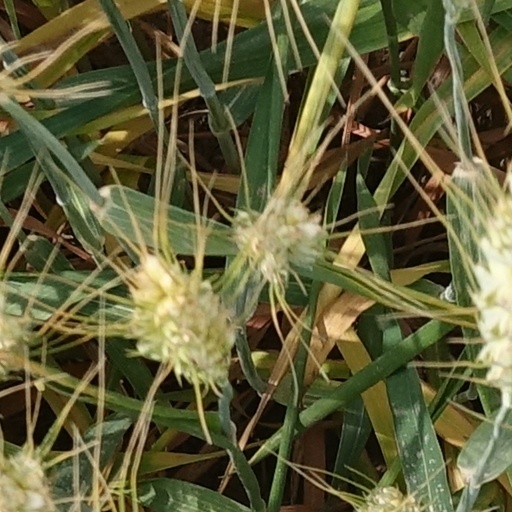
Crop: wheat